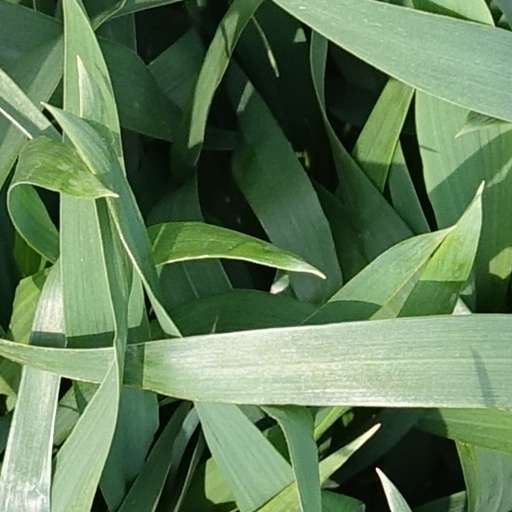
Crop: wheat